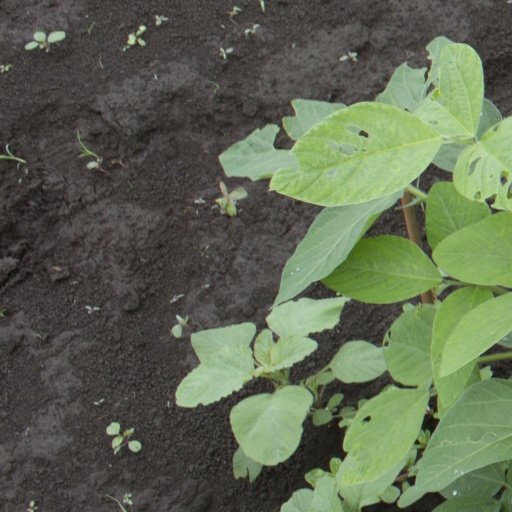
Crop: soybean